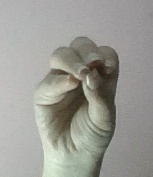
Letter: ha